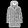
Label: Coat